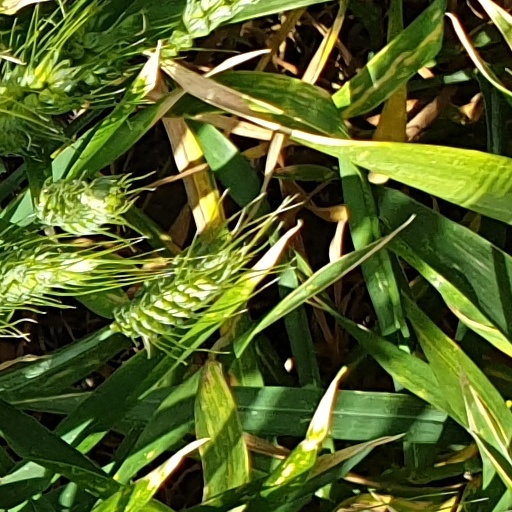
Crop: wheat